DNA-functionalized quantum dots

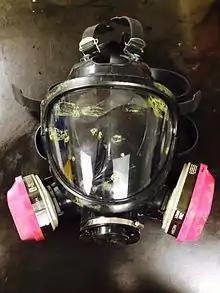
Figure 2: Gas mask used in clean room

To prevent this problem researches are developing ways to modify the quantum dot surfaces for biocompatibility, in addition to the development of Cd-free quantum dots ("CFQDs"). After a surface modification has been made to limit toxicity, the particle can be further coated with a hydrogel or bioconjugate layer to selectively bind to DNA, which may then be used for cellular or molecular level detection.